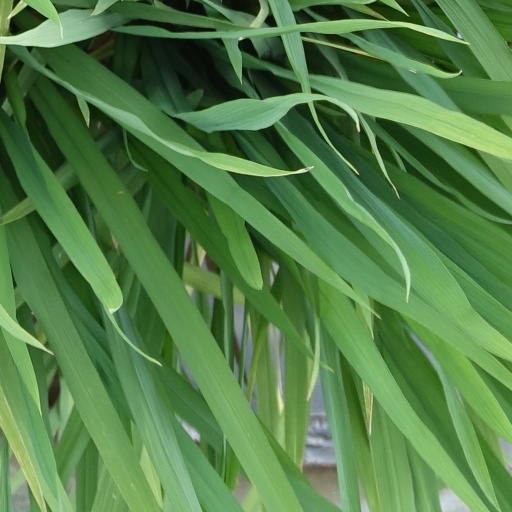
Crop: rice